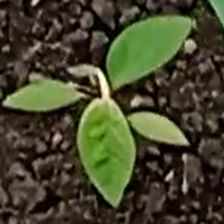
Weed species: Moti_dudhi(Euphorbia_geneculata_L)